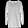
Label: Pullover